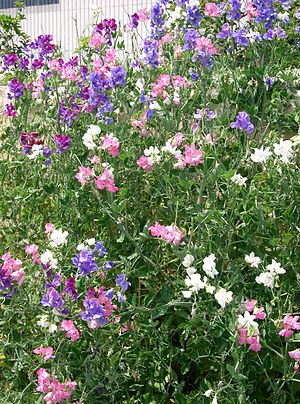
Ærteblomst-familien
Almindelig Ærteblomst (Lathyrus odoratus).
Almindelig Ærteblomst (Lathyrus odoratus).
Ærteblomstfamilien er urter, buske eller træer. Bladene er spredte, ofte med fodflige og sammensatte. Blomsterne er uregelmæssige. De er samlet i aks, klaser eller hoveder. Frugterne er bælge med få til mange frø. Planterne har symbiose med knoldbakterier.